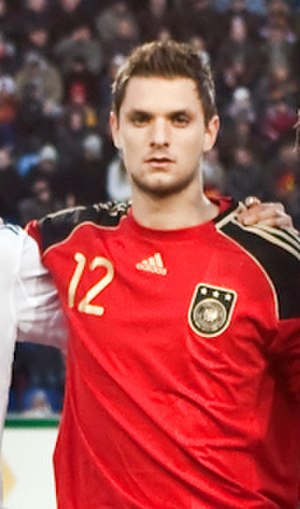
Sven Ulreich
Sven Ulreich
Sven Ulreich er en tysk fodboldspiller, der spiller som målmand hos Bundesliga-klubben FC Bayern München. Han har spillet for klubben siden sommeren 2015